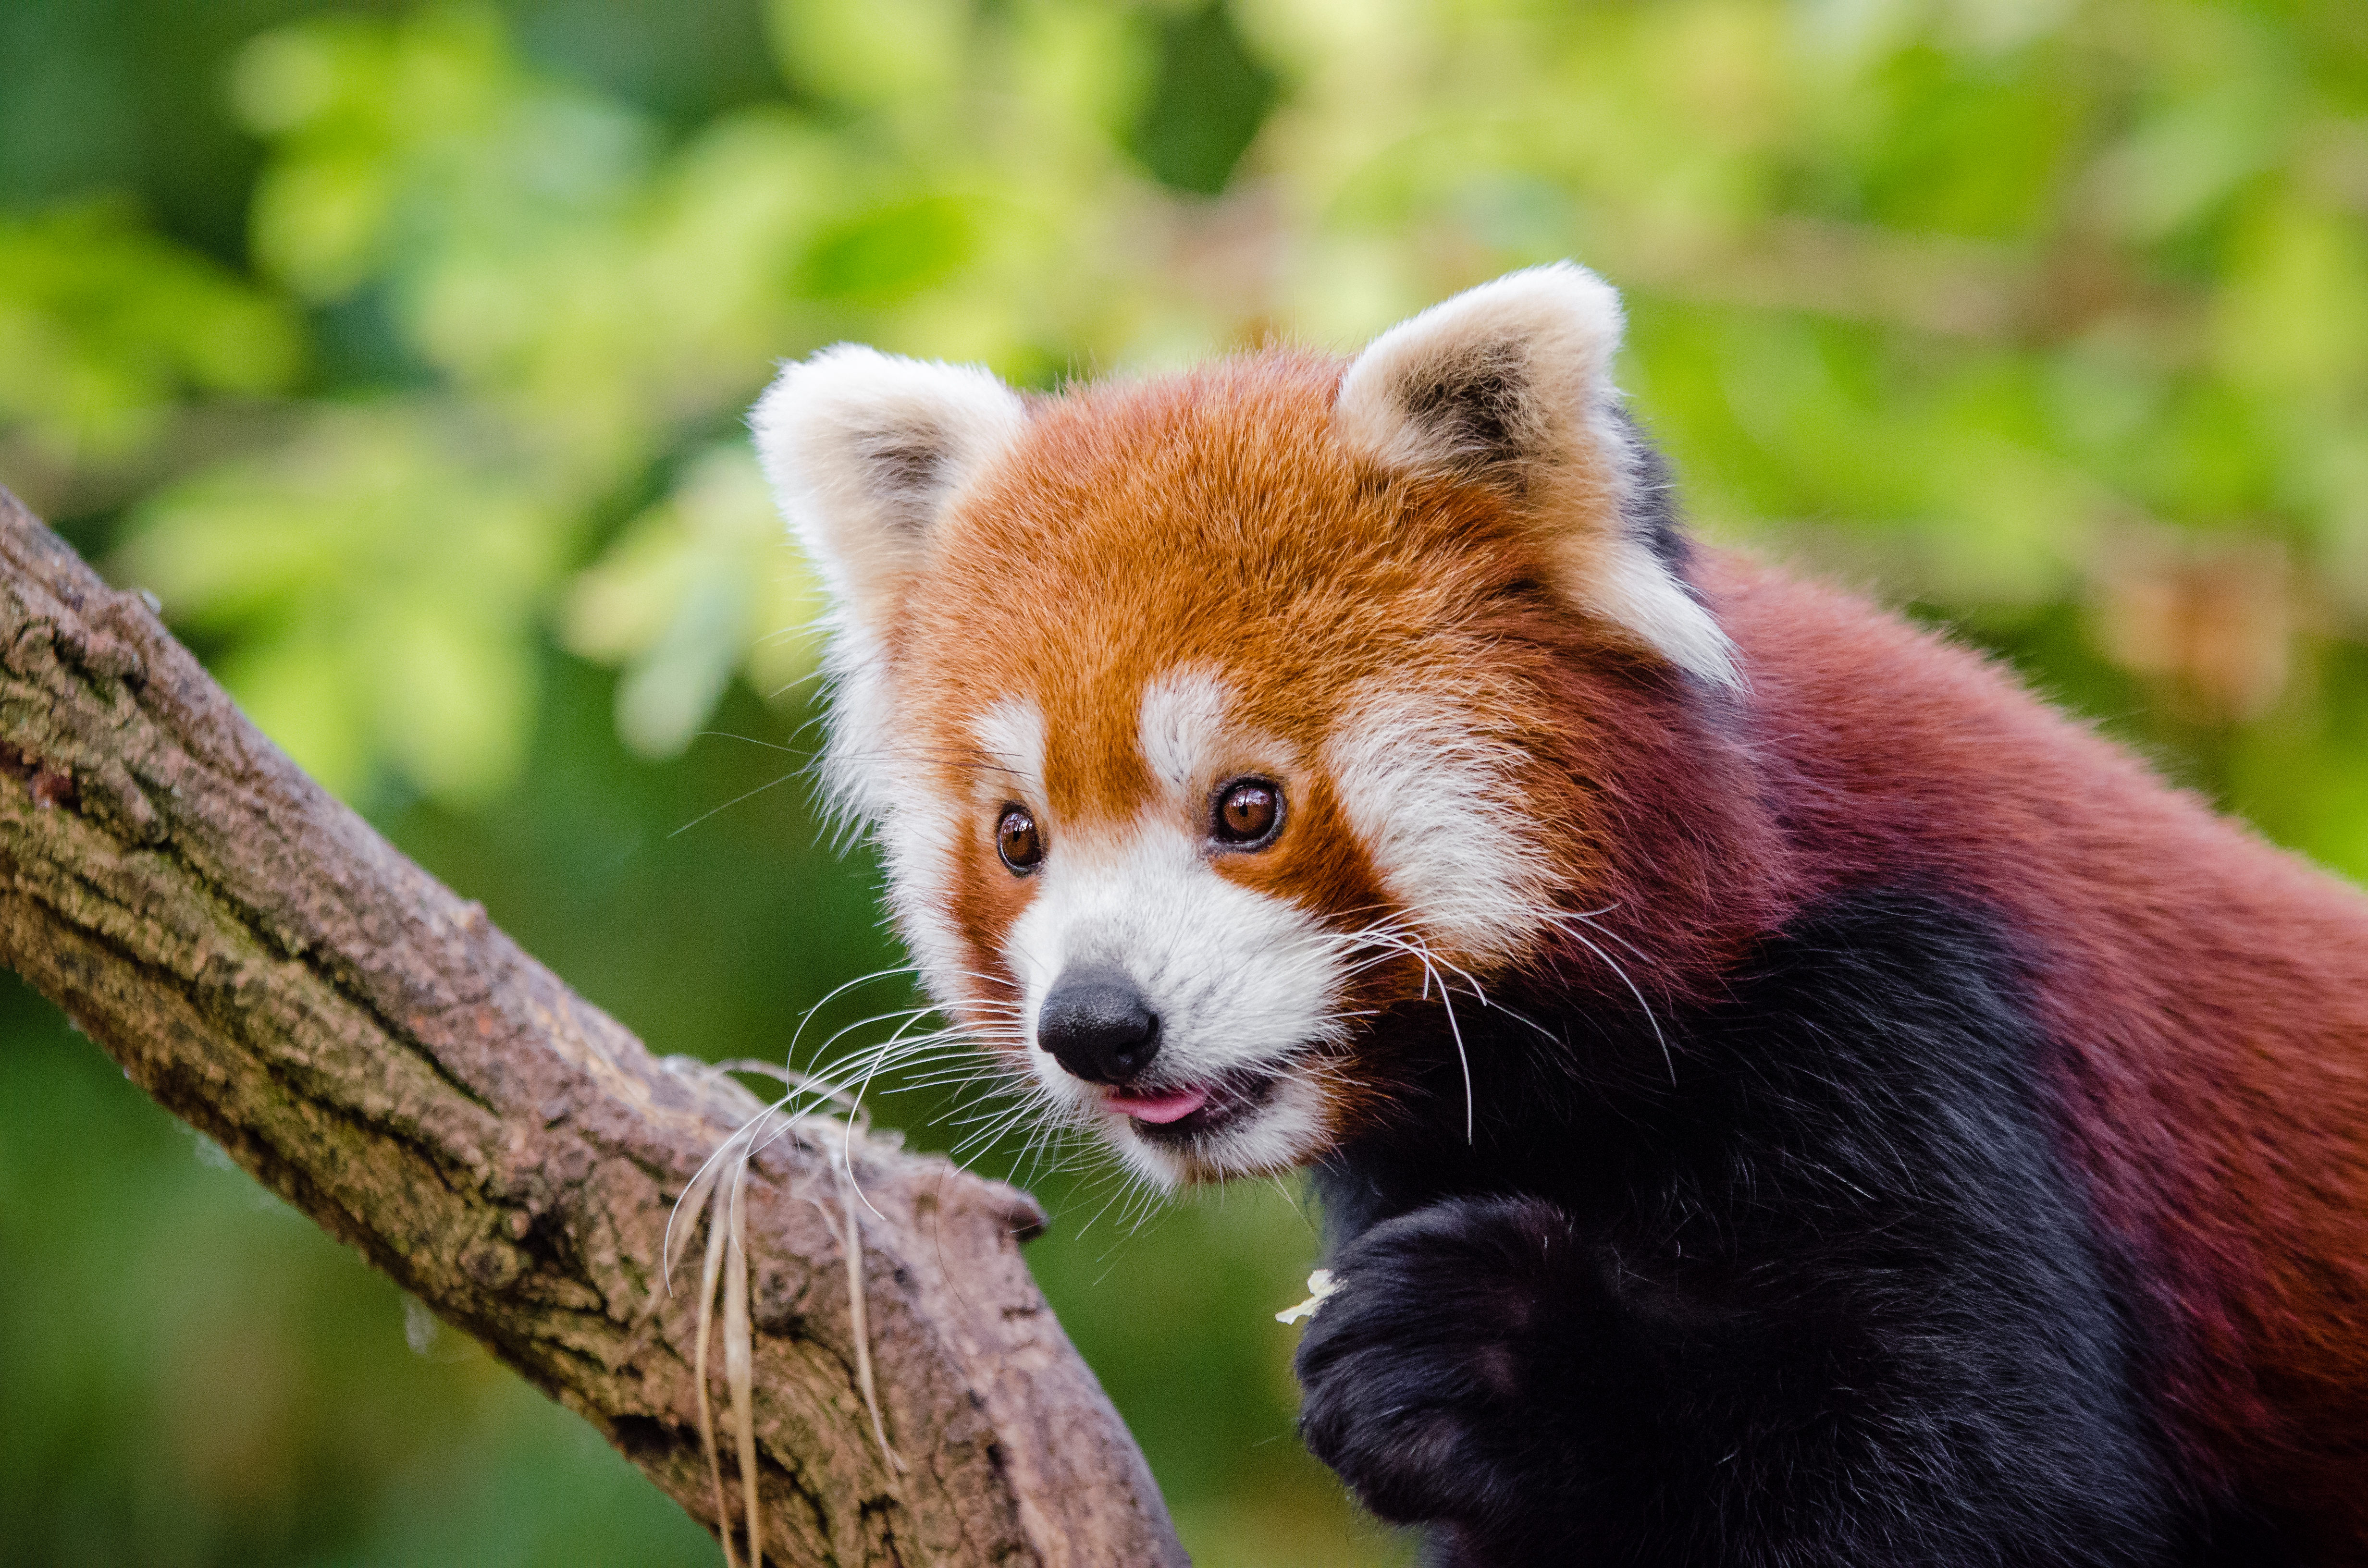
tree, nature, bokeh, blur, field, vintage, sweet, feet, animal, cute, female, wildlife, zoo, fur, orange, young, spring, green, high, red, foot, mammal, nikon, fauna, red panda, panda, 2015, face, nose, whiskers, paw, tail, animals, ears, endangered, vertebrate, germany, deutschland, frhling, natur, paws, tier, depth, iso, ss, depthoffield, fell, grn, gesicht, baum, adorable, bamboo, d7000, roter, kleiner, niedlich, sues, suess, species, bedrohte, tierart, tierpark, weiblich, jungtier, jung, ohren, schwanz, nase, bedroht, ailurus, fulgens, mozilla, firefox, wochenende, weekend, dog breed group